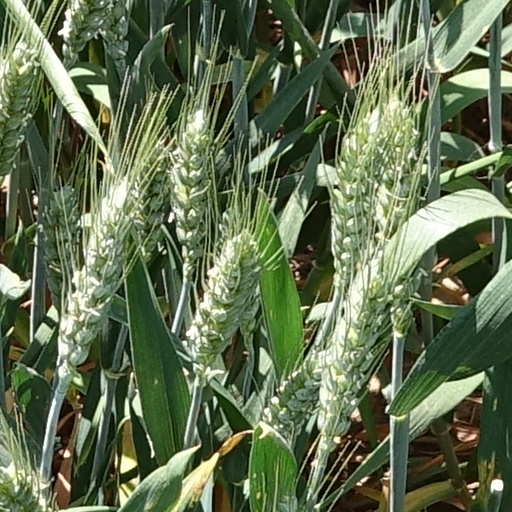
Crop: wheat